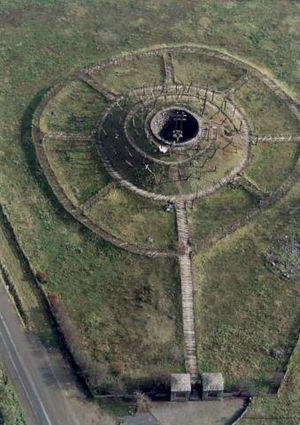
Muhi est un village et une commune du comitat de Borsod-Abaúj-Zemplén en Hongrie.